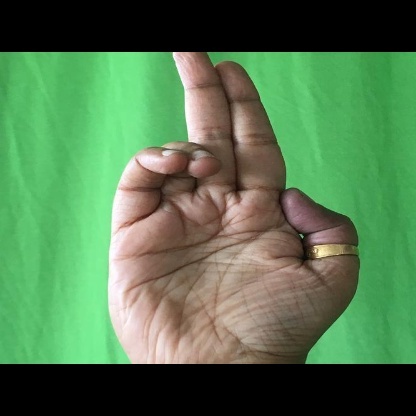
Mudra: Ardhapathaka